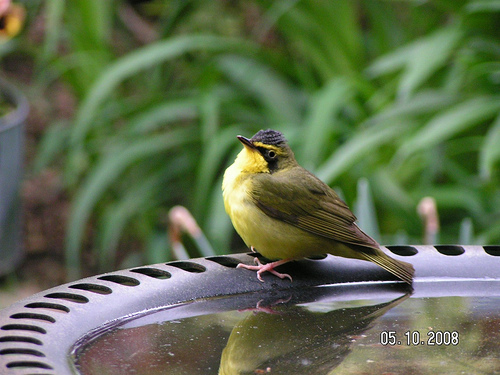
a bird with a bright yellow breast, greenish yellow wings and tail, and black feathers around the eyes.
this is a yellow bird with a black crown on its head and a small black beak.
bird has brown body feathers, yellow breast feather, and pointed beak
this green and yellow bird has a black crown, green and white breast feathers and a sharp small bill.
this plump bird has a black cheek patch that extends up over the eye, a black crown and yellow breast.
this rounded, yellow bird has green wings and tail and a gray crown.
this bird is plump with a yellow eye ring and yellow neck,chest and belly.
the bird has a small bill and a yellow belly as well as a green back.
a small yellow bird with black fur on its head, a short beak, pink feet, and a long wing.
bird has a full round, pale yellow throat, breast and rump, wit a black crown, yellow superciliary and black cheek patch, with pink tarsus and feet.
Species: Kentucky Warbler